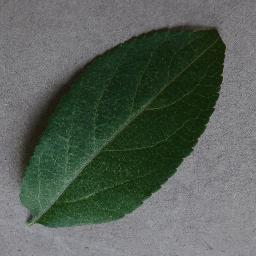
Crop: apple
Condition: healthy